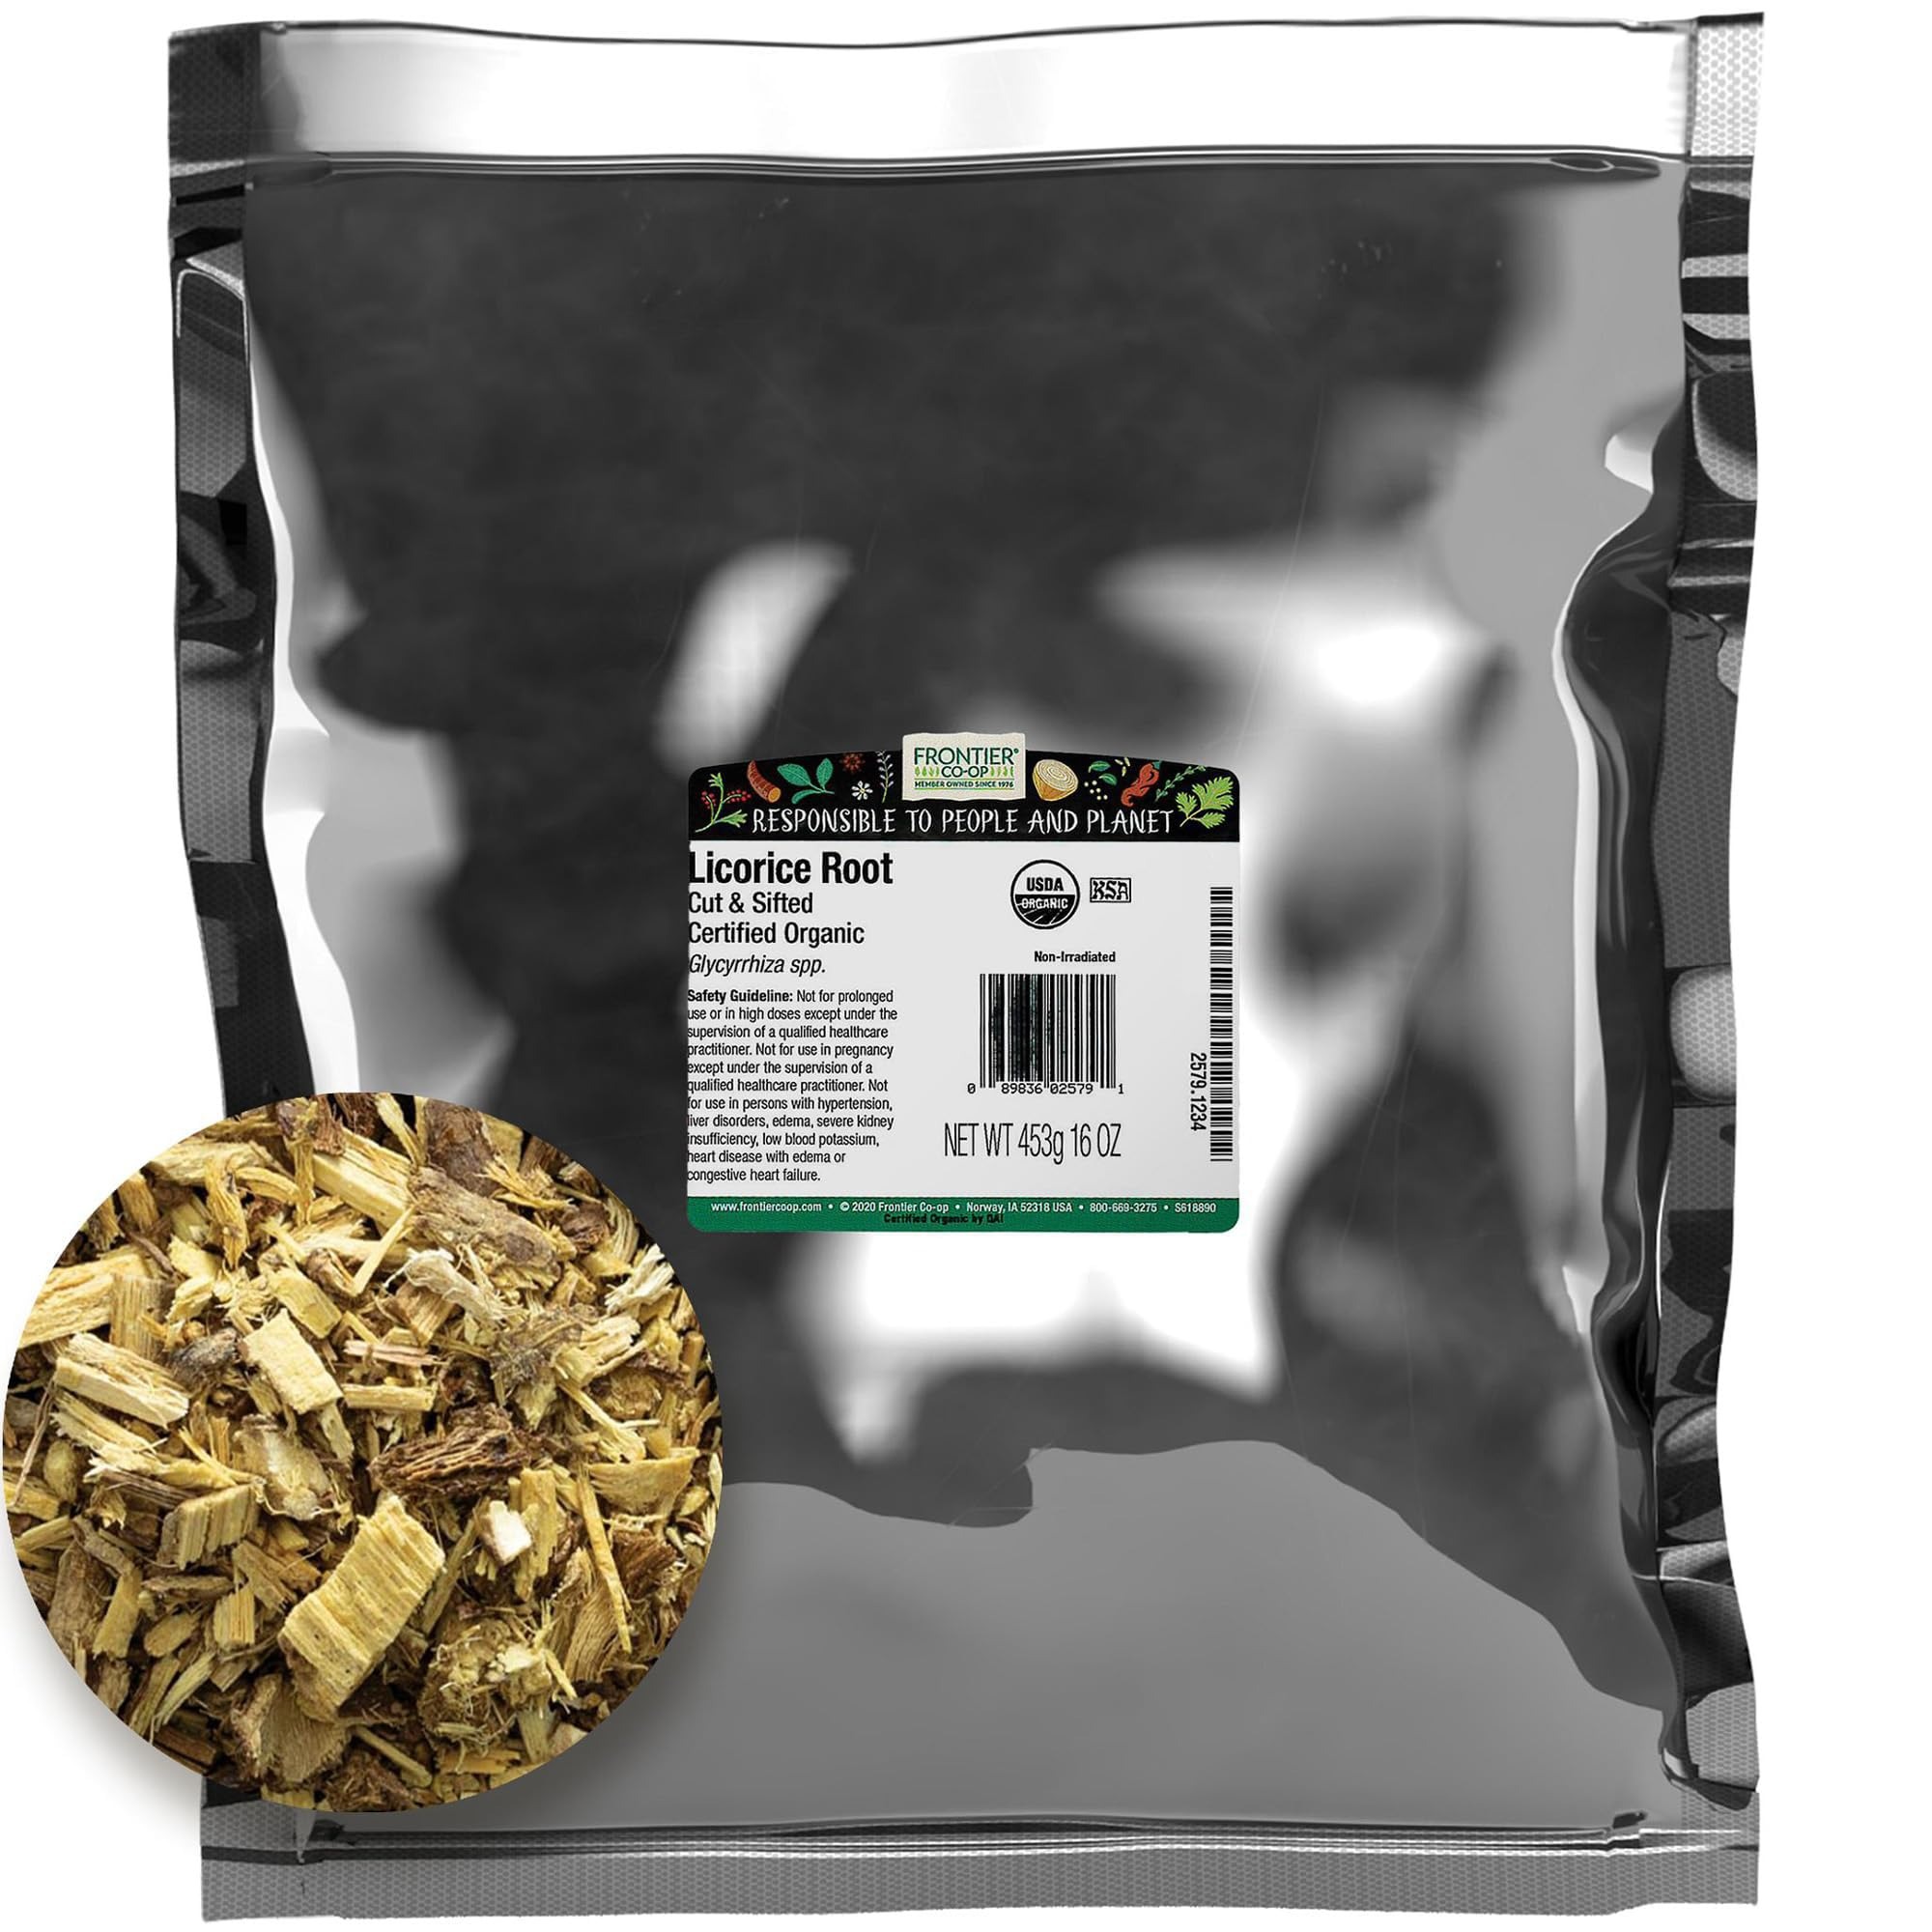
Item Name: Frontier Co-op Licorice Root, Cut and Sifted, Certified Organic, Kosher | 1 lb. Bulk Bag | Glycyrrhiza species
Bullet Point 1: Licorice (Liquorice): Our licorice root (Glycyrrhiza species) is sourced from Turkey. It delivers a very sweet flavor familiar in many foods and beverages across the globe.
Bullet Point 2: Versatile Ingredient: Licorice is most commonly added to many foods, and beverages to increase sweetness and add a spicy, mellow flavor. Licorice is naturally very sweet—30 to 50 times sweeter than traditional sugar—and is also known as sweet root.
Bullet Point 3: Flavorful and Aromatic: Enjoy the refreshing taste of licorice and its luscious aftertaste. Whether it’s used in a drink or in a prepared food product, it's the perfect balance of sweetness and spice. Licorice root has an aroma similar to sassafras, star anise, fennel, and tarragon. It makes a refreshing herbal tonic.
Bullet Point 4: Organic From Turkey: Frontier Co-op Organic Licorice Root is a kosher high-quality root, processed and cultivated in Turkey. There are no artificial additives or chemicals used during any step of the growing process.
Bullet Point 5: About Us: Owned by stores and organizations that buy and sell our products, Frontier Co-op has been a member-owned cooperative since 1976. We support natural living and our products are never irradiated or treated with ETO. We’re committed to the health and welfare of the environment and everyone producing and consuming our botanical products.
Product Description: <p>Add sweetness with a spicy kick to any beverage or food. Cut and sifted licorice root delivers 30-50 times more sweetness than pure sugar and has an enhancing aroma too. From Eastern Europe and Asia, Frontier Co-op Licorice Root is the perfect flavoring agent and aroma enhancer for teas, cookies, fruit juices, syrups, and more. Add it to DIY cosmetics too.</p> <p>Best Uses: Candy, Teas, Beverages, Cuisine, Cosmetics</p> <p><b>FEATURES</p></b><ul> <li>1 pound bulk bag (16 ounces)</li> <li>Certified organic, kosher and non-irradiated</li> <li>Flavoring agent in foods and beverages</li> <li>Vitalizing herbal tonic</li> <li>30-50 times sweeter than sugar</li> <li>Botanical name: Glycyrrhiza species</li> </ul>
Value: 16.0
Unit: Ounce

Price: 21.685